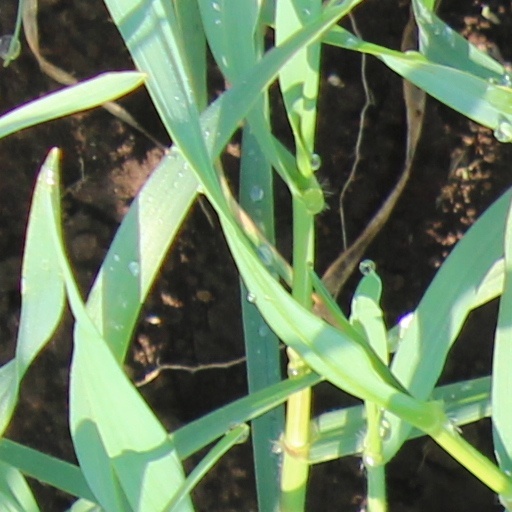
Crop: wheat